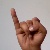
The image shows a hand gesture representing the letter 'I' in Indian Sign Language.